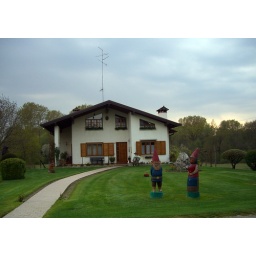
CIMG2939 nice house in Fagagna with wooden stautes